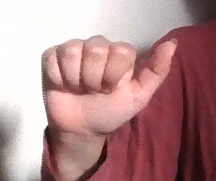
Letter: dhad